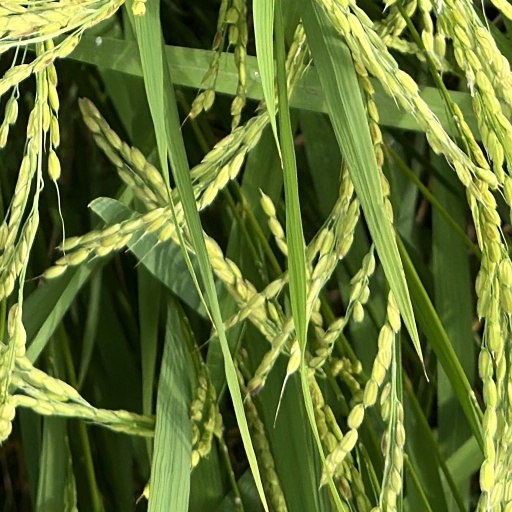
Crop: rice